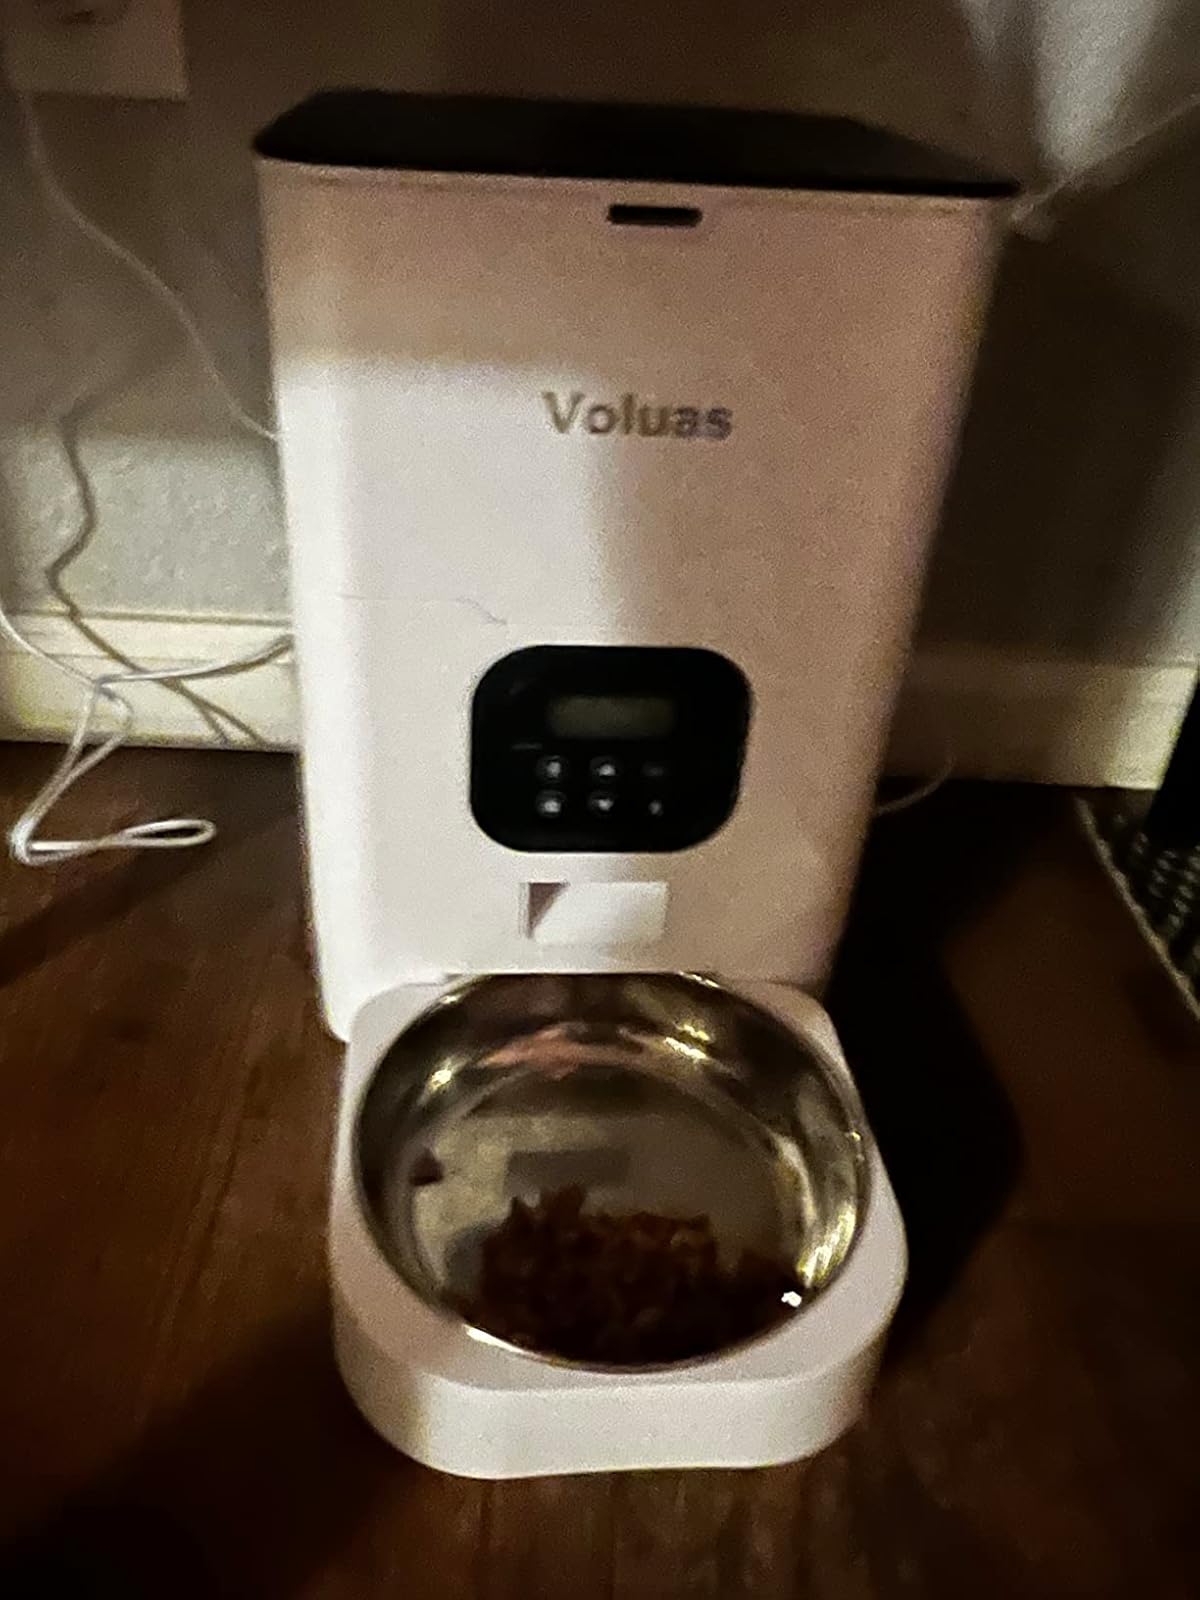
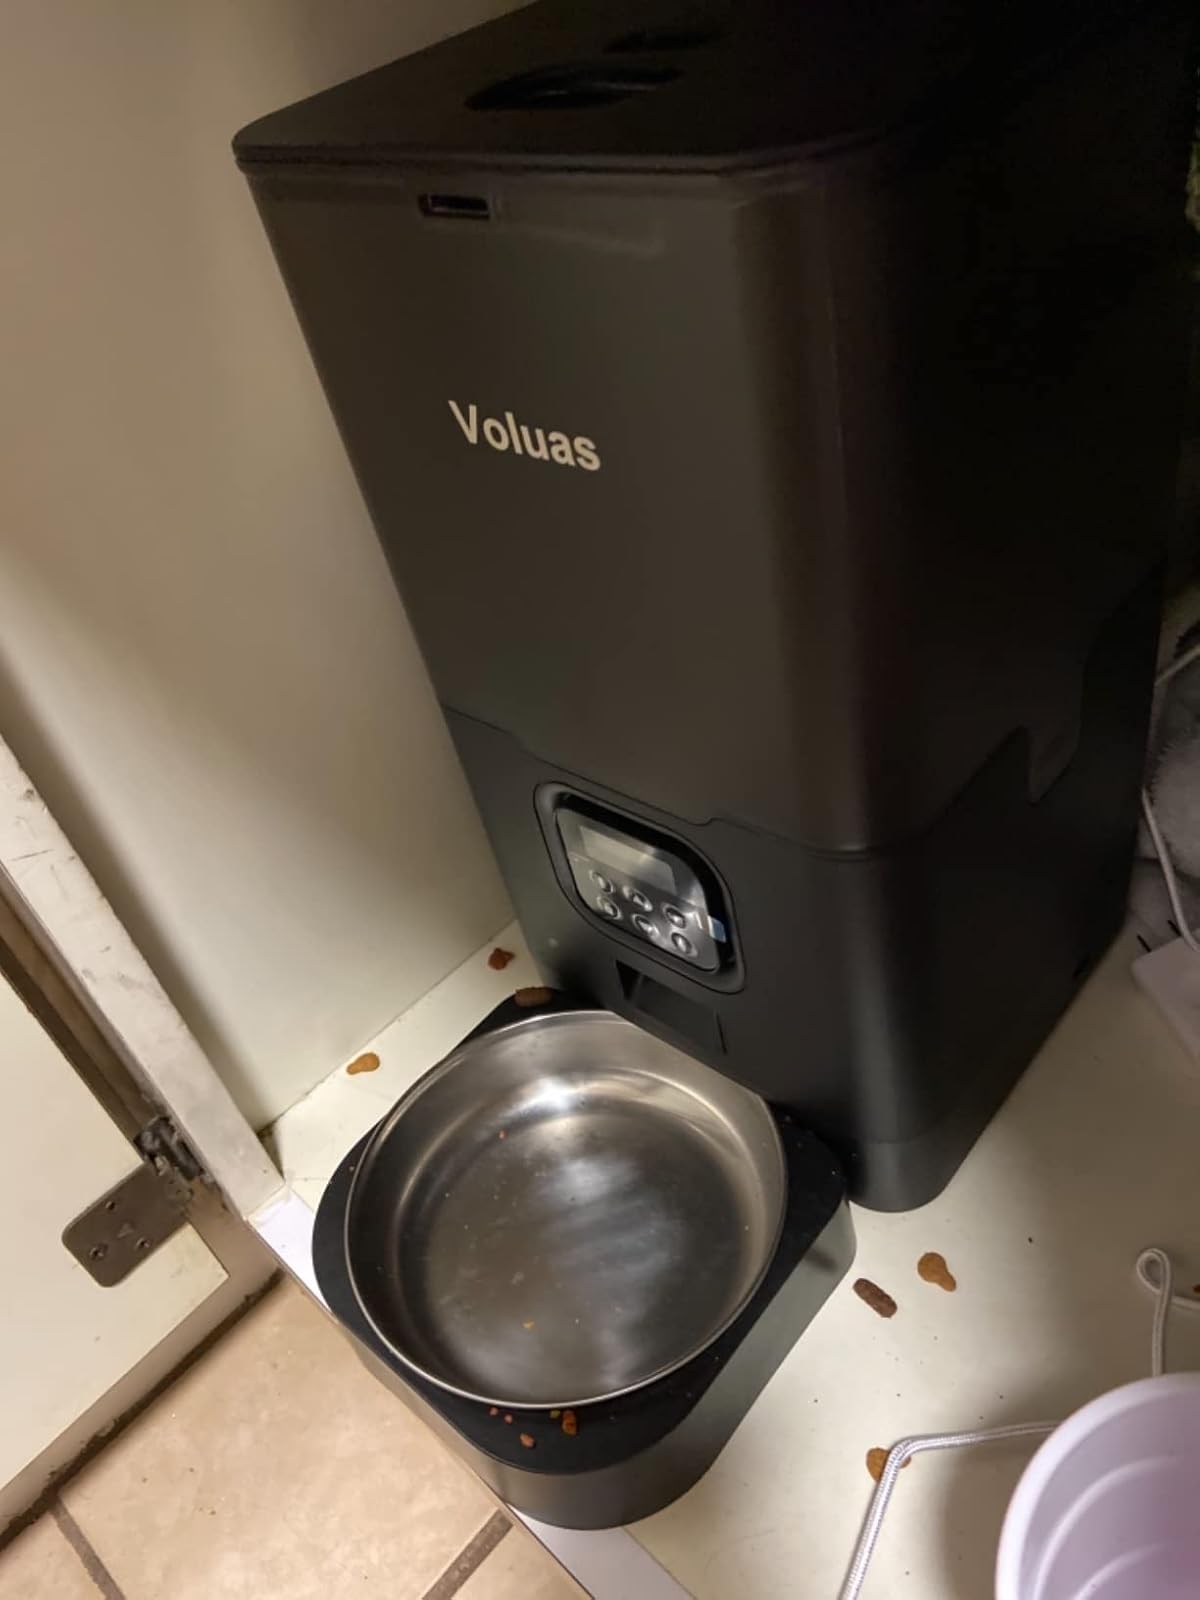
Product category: items_feeder
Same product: no